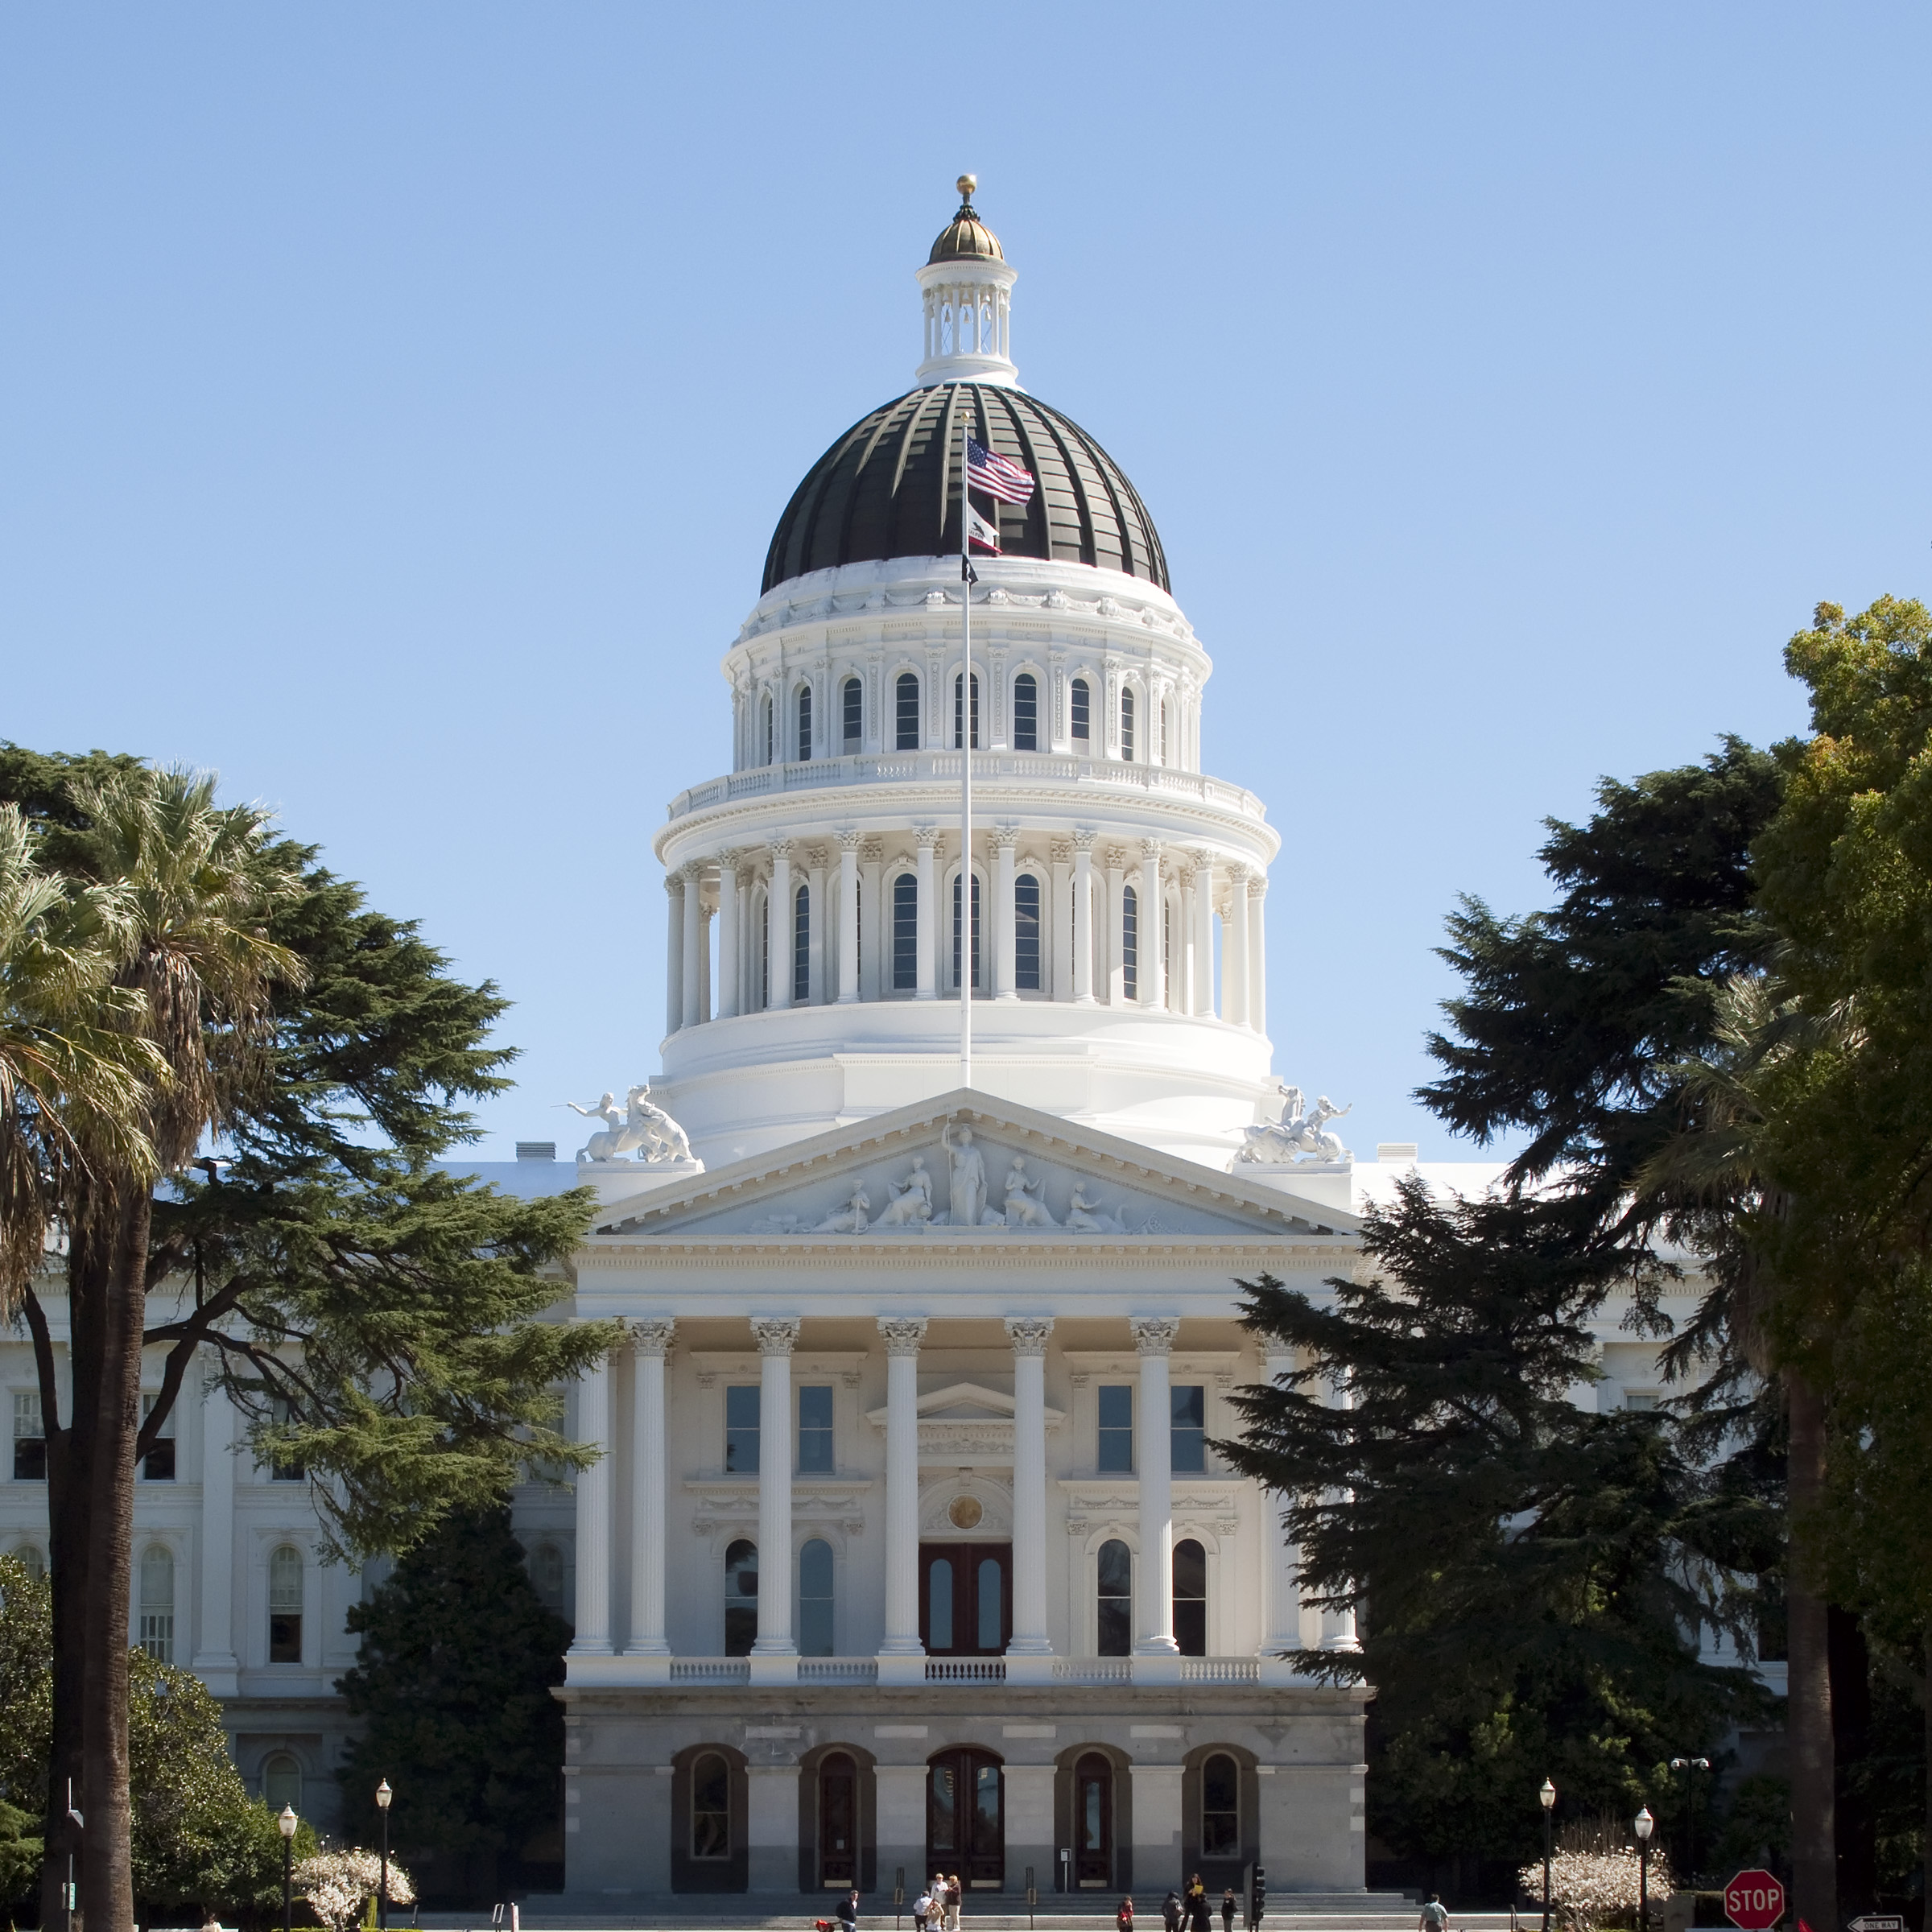
winter, building, tower, landmark, church, california, place of worship, sunny, sacramento, statecapitol